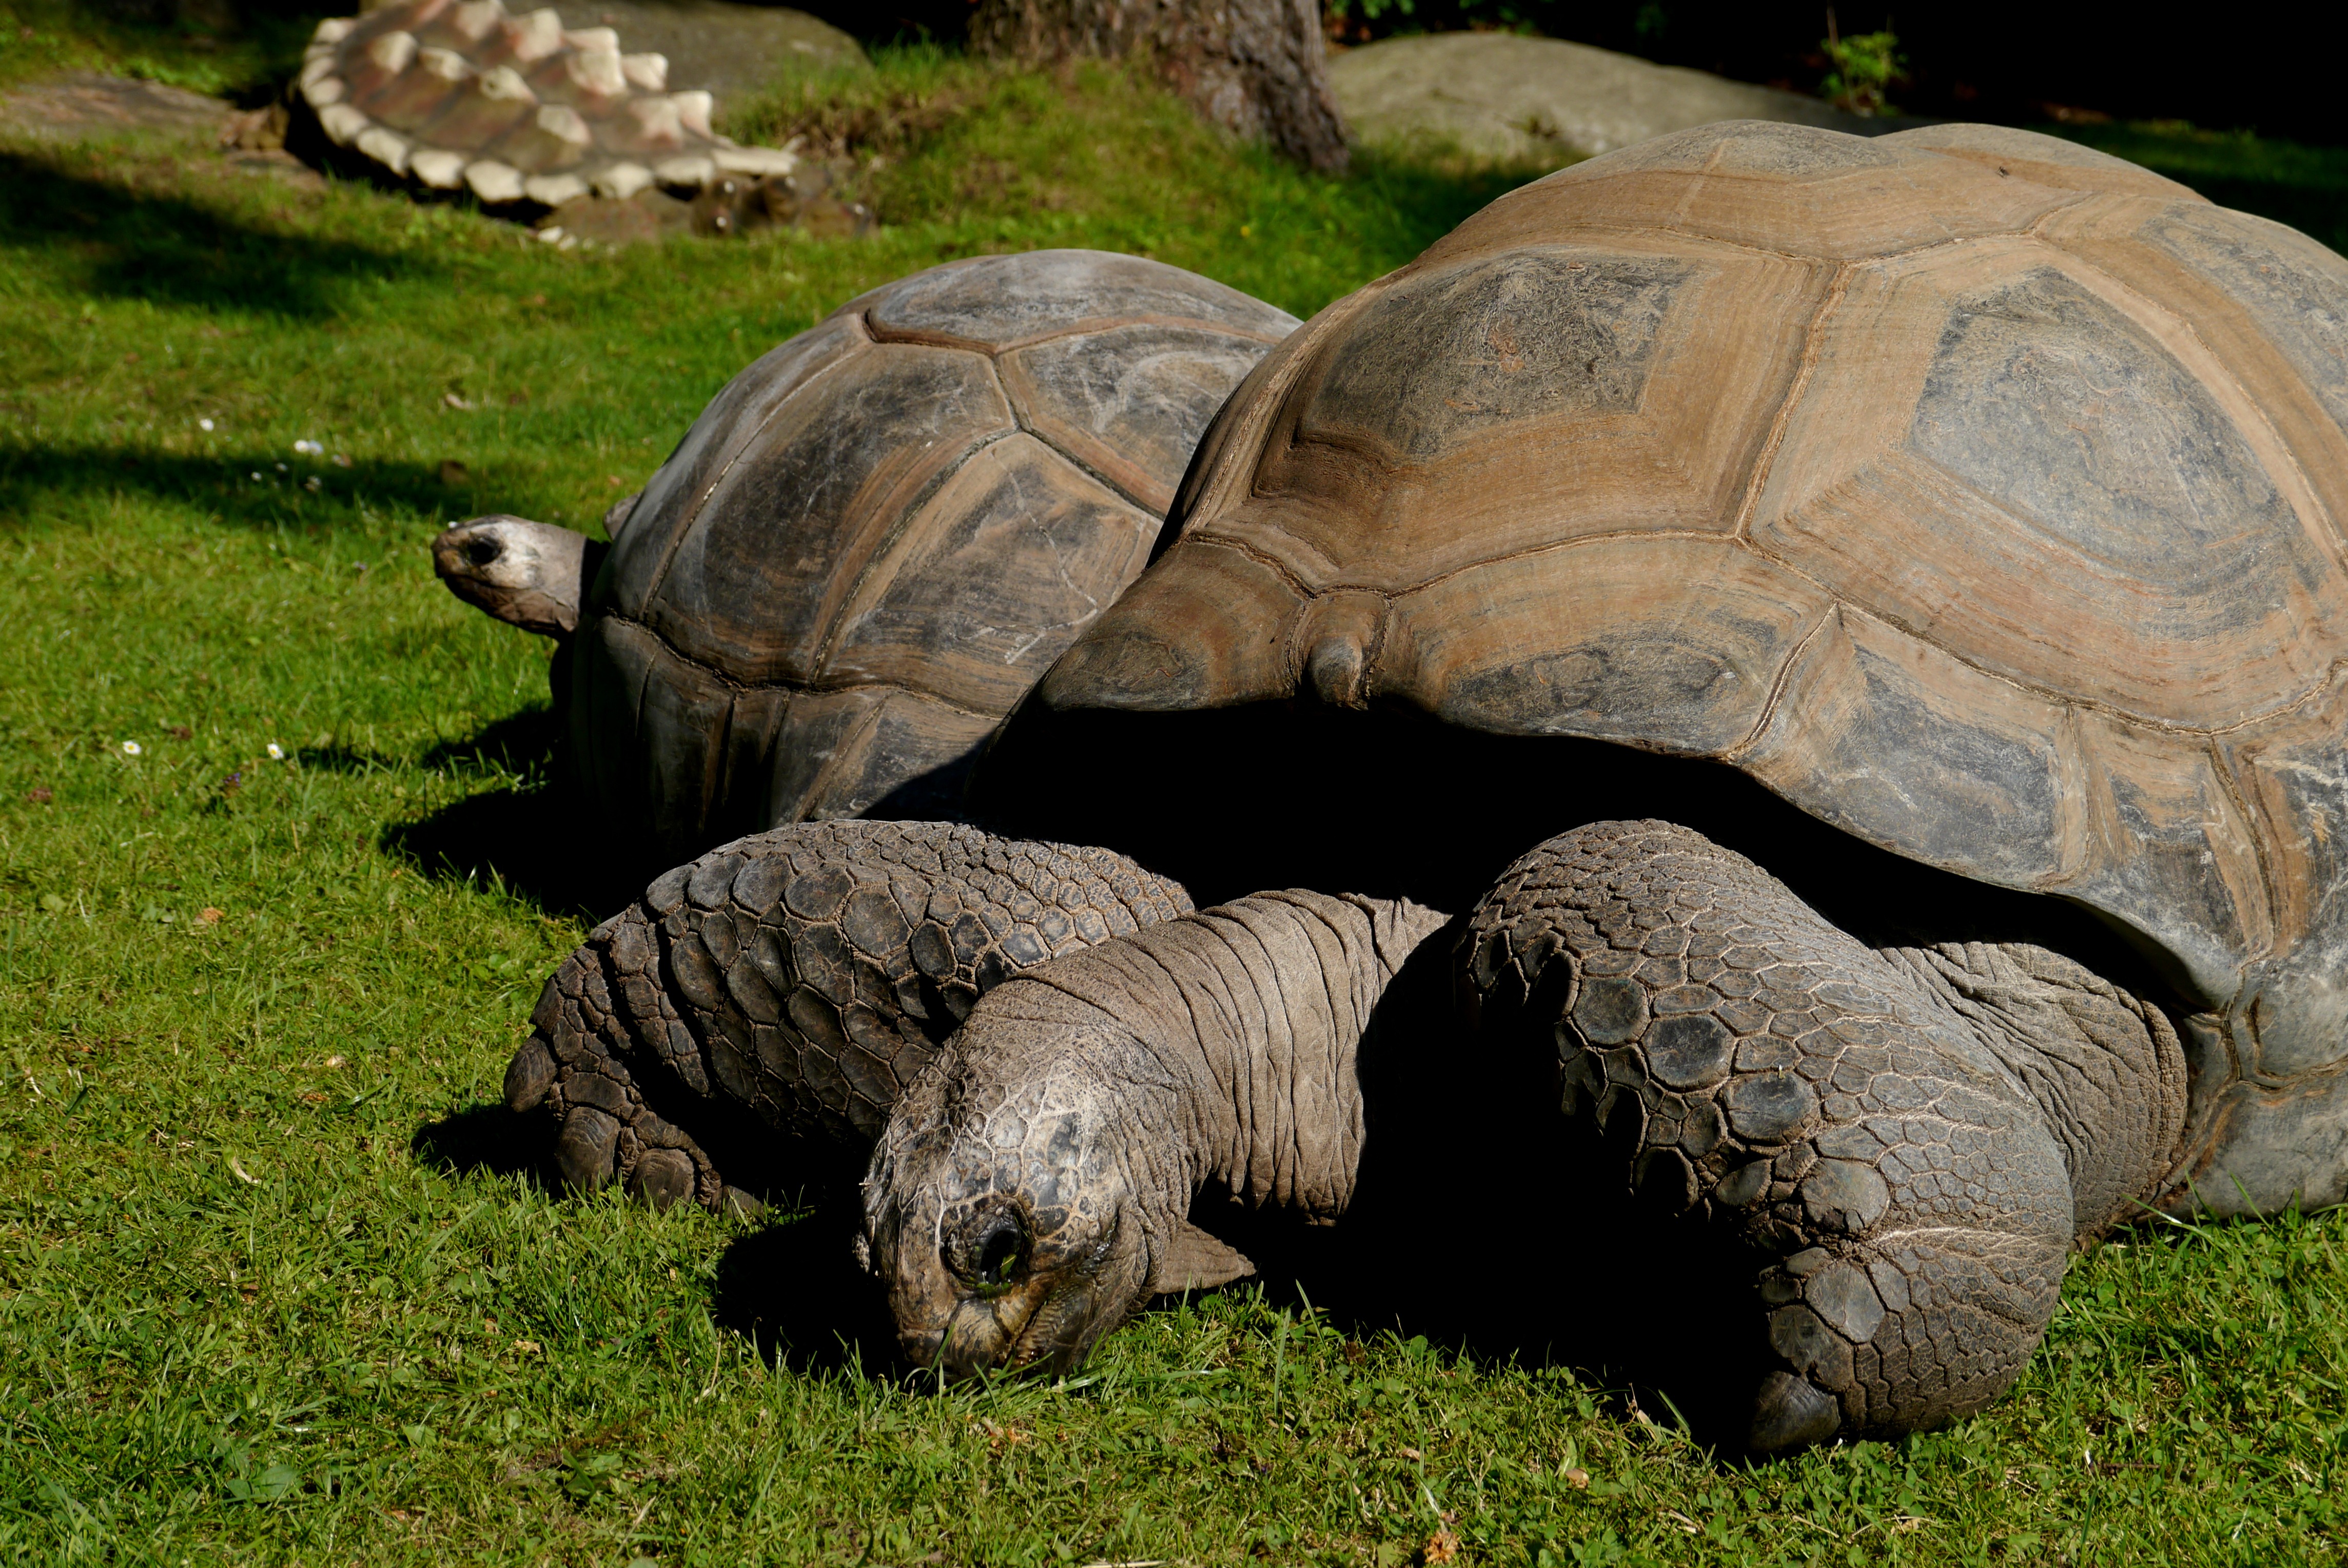
grass, wildlife, zoo, turtle, reptile, fauna, tortoise, vertebrate, giant tortoise, common snapping turtle, emydidae, 250 years